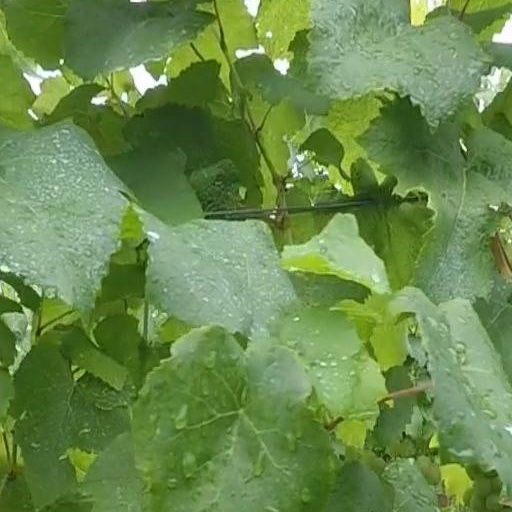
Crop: grape